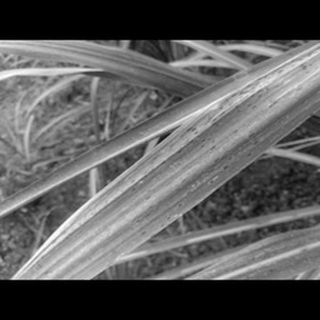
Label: sugarcane_rust